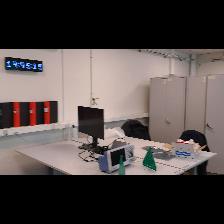
Label: NonHuman